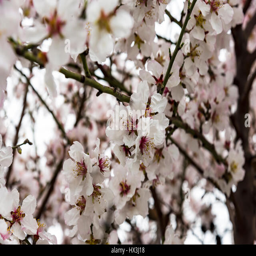
view of almond tree blooming with beautiful flowers in february in the region .